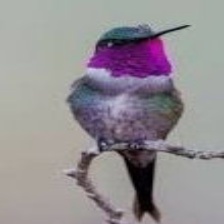
Species: AMETHYST WOODSTAR
Scientific name: CALLIPHLOX AMETHYSTINA
ImageNet parent category: hummingbird